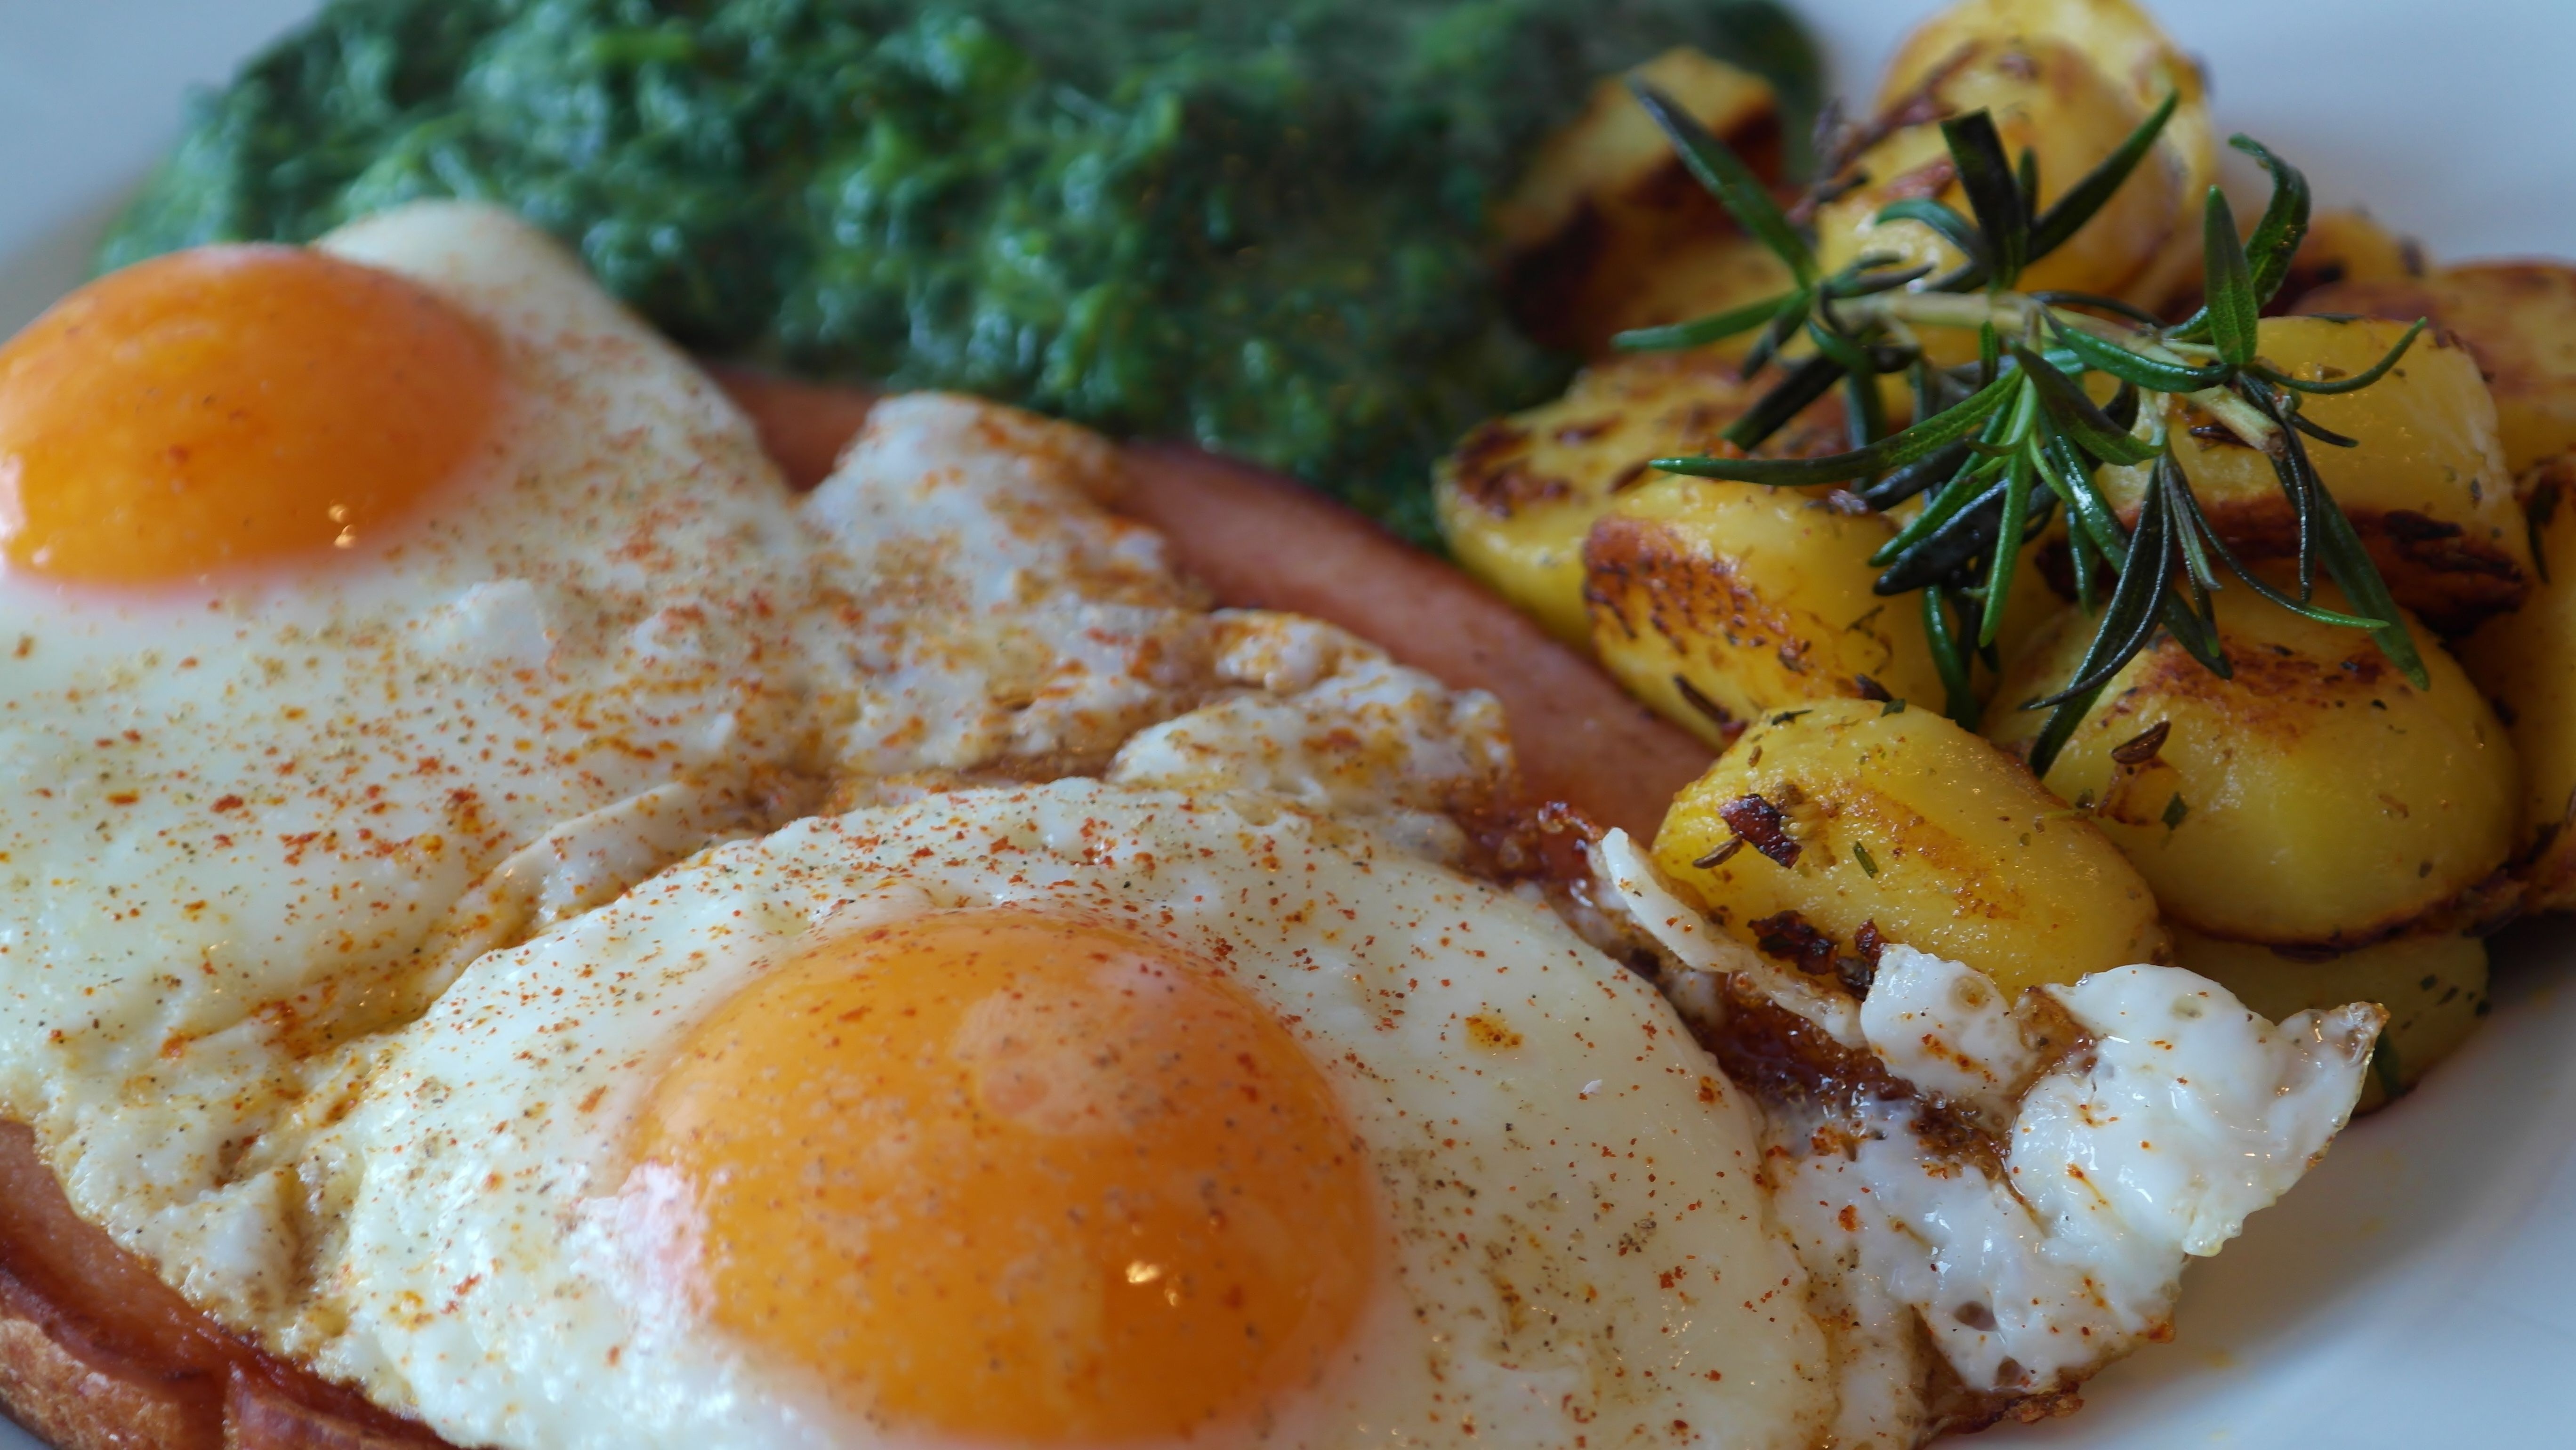
dish, meal, food, produce, vegetable, breakfast, eat, meat, lunch, cuisine, delicious, homemade, fried, vegetables, tasty, spinach, dine, fried potatoes, flowering plant, land plant